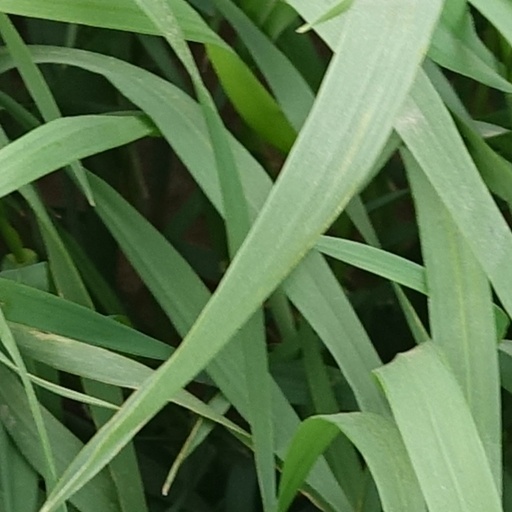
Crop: wheat